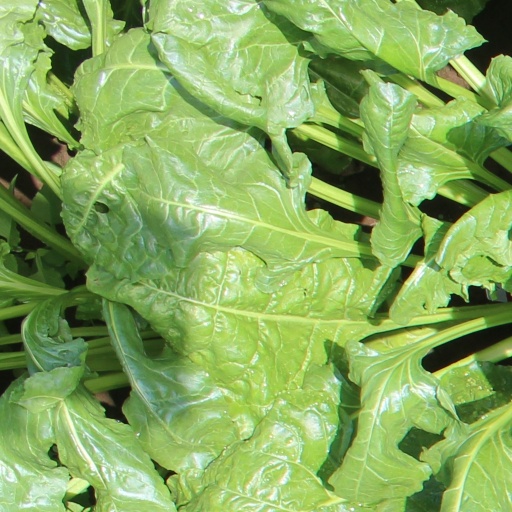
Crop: sugar beet